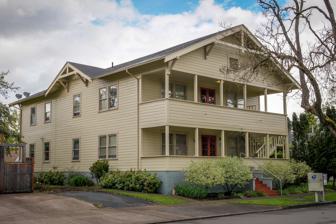
Building: Springfield General Hospital
Country: United States of America
Year built: 1914
Historic building in Springfield, Oregon, U.S. United States historic place Springfield General Hospital U.S. National Register of Historic Places Location in Oregon Show map of Oregon Location in United States Show map of the United States Location 846 F St., Springfield, Oregon Coordinates 44°03′06″N 123°00′47″W / 44.05167°N 123.01306°W / 44.05167; -123.01306 ( Springfield General Hospital ) Area less than one acre Built 1914 ( 1914 ) Architectural style Bungalow/craftsman NRHP reference No. 83002159 Added to NRHP September 1, 1983 The Springfield General Hospital , located in Springfield, Oregon , is listed on the National Register of Historic Places . The hospital was established in 1913. See also National Register of Historic Places listings in Lane County, Oregon References